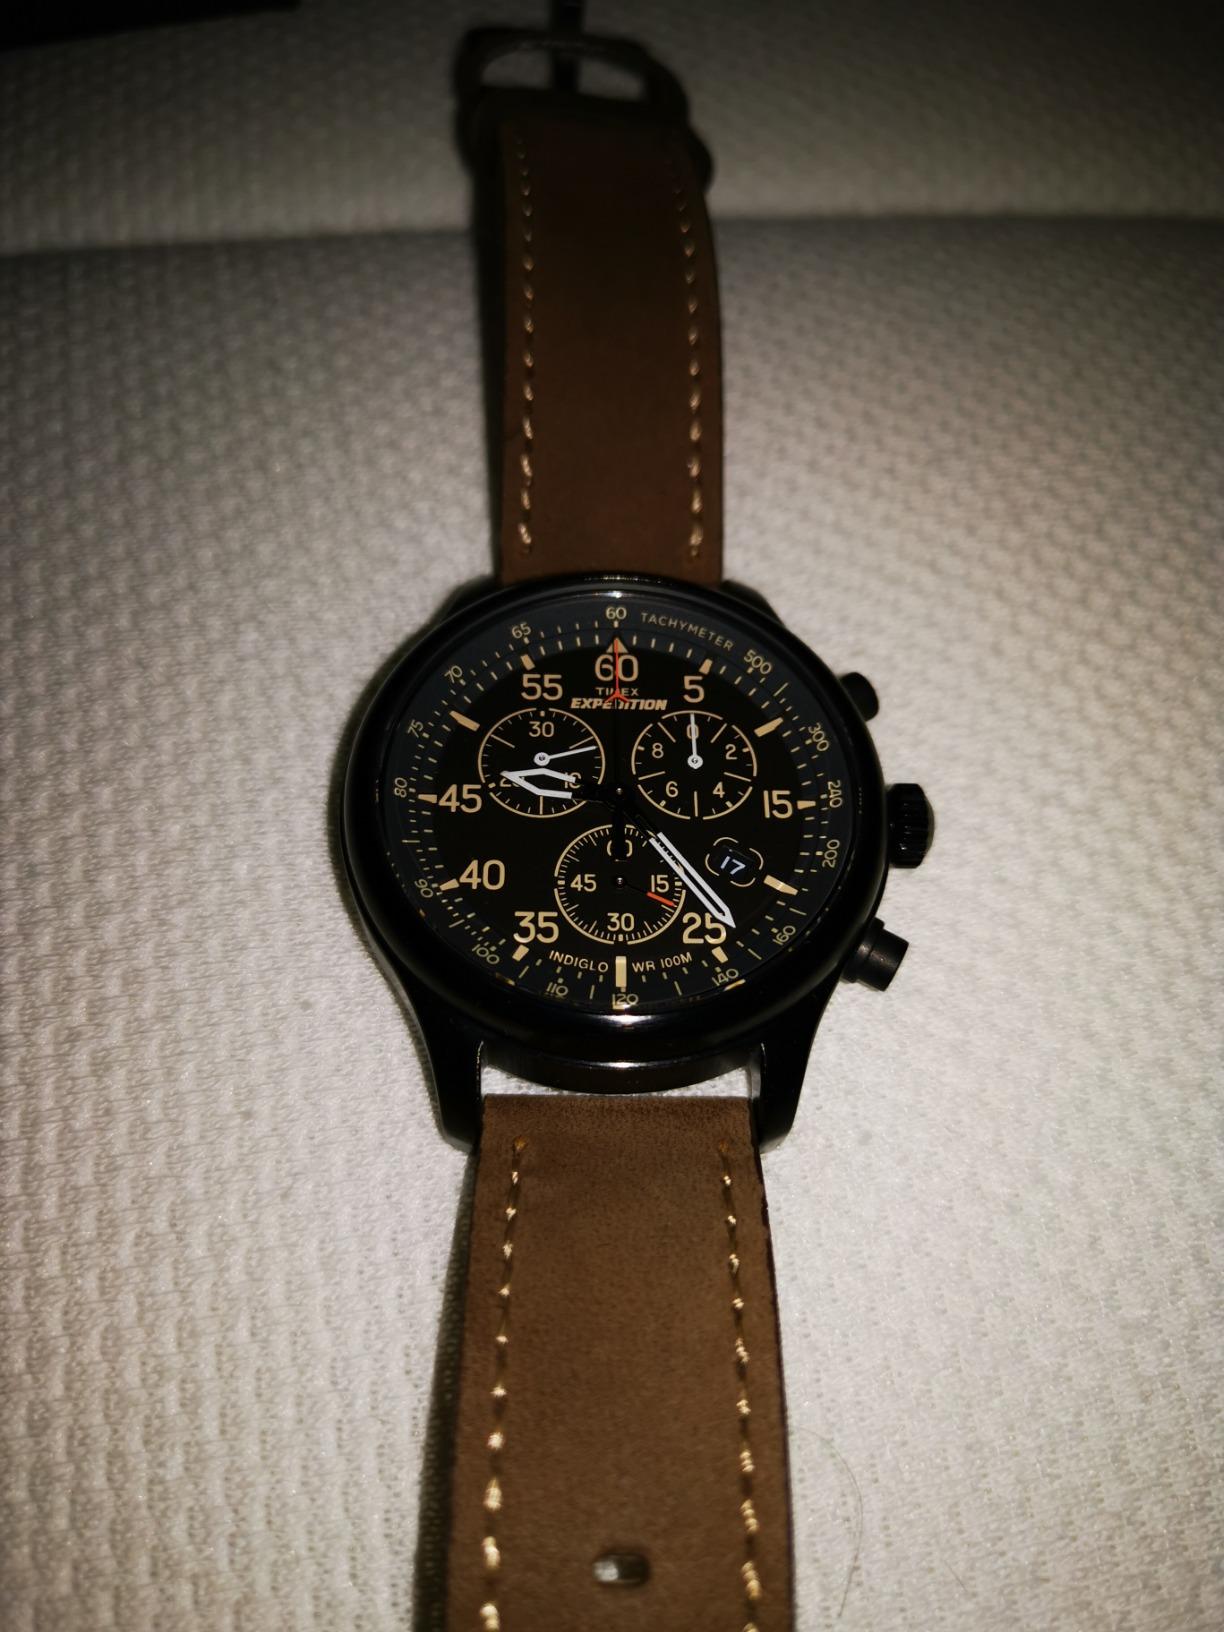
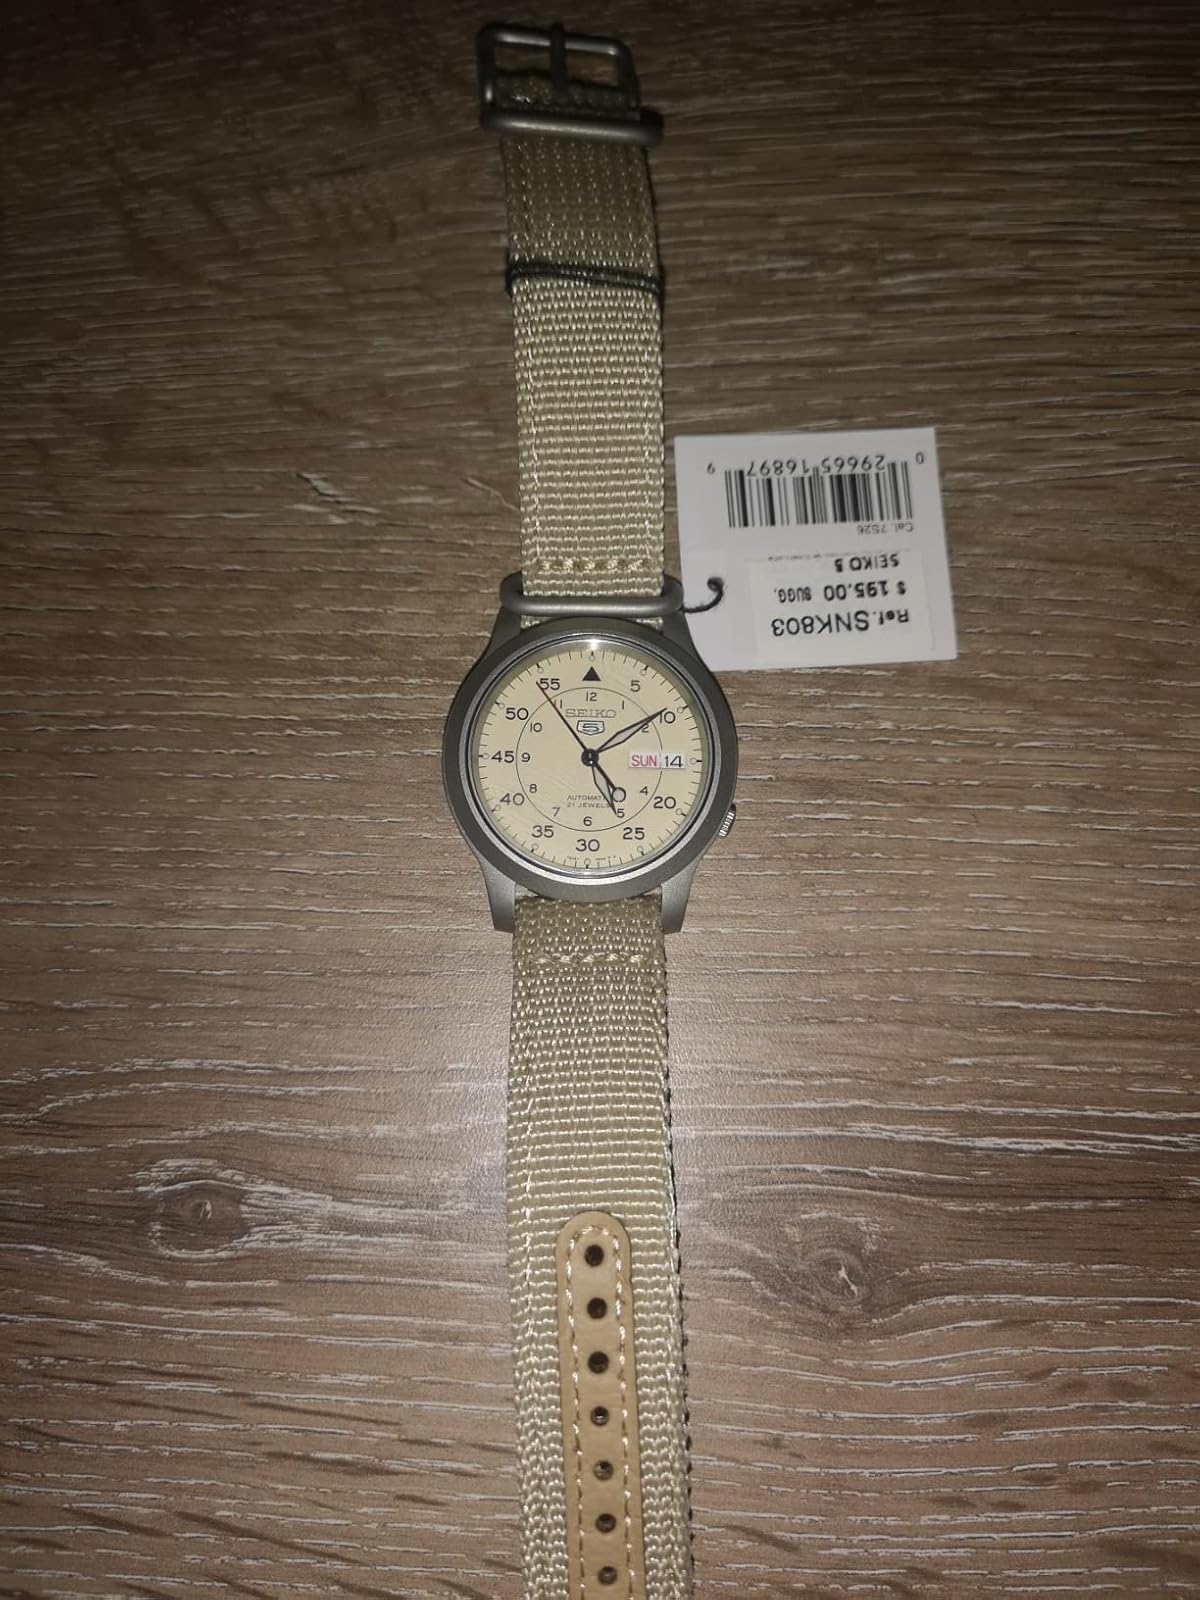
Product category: accessories_watch
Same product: no